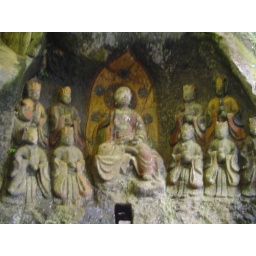
at rock buddha mountain (these buddhas were carved directly into the mountain over 1000 years ago, theres about 200 buddha total)